1982 World's Fair

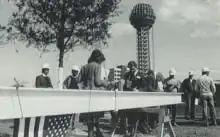
Workers and guests gather at the expo site for the topping out ceremony for the U.S. Pavilion, October 21, 1981.

Most of the KIEE's financial support came from the United States federal government which provided an estimated $44 million in funding. The Tennessee state government provided $3 million, and the Knoxville municipal government approved a nearly $12 million bond. Jake Butcher, through his companies, gave approximately $25 million. An additional $224 million in federal and state funding was utilized by the Tennessee Department of Transportation and the Federal Highway Administration to improve the transportation infrastructure system surrounding Knoxville in preparation for the fair. These improvements included completion of the Interstate 640 semi-beltway and improvements to the infamous "Malfunction Junction" of then I-75 (now I-275) and I-40 north of the fair site.